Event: Nepal Earthquake
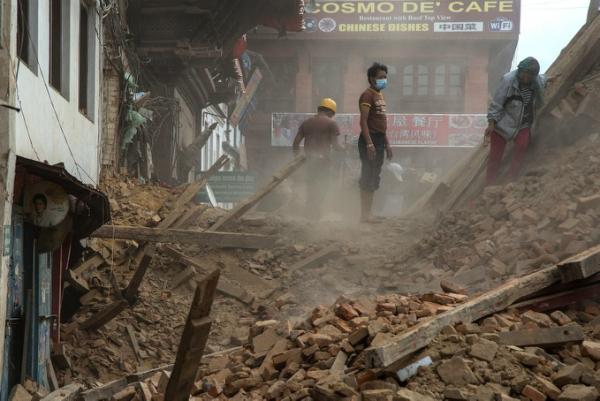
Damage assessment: damage